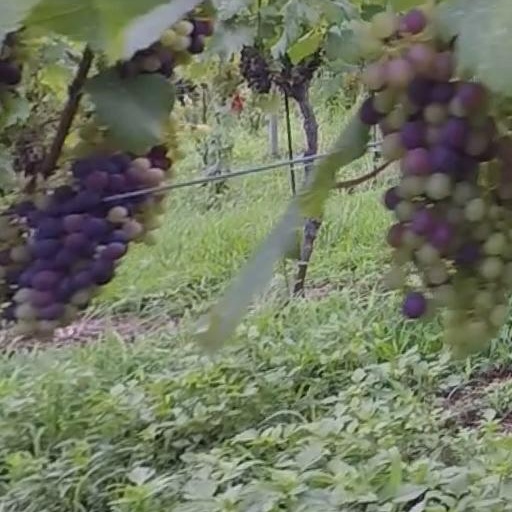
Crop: grape